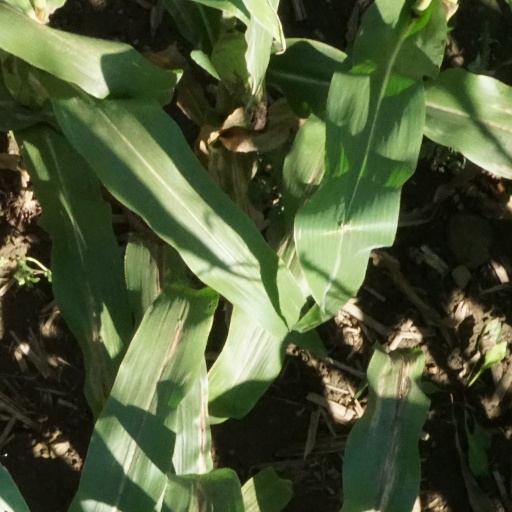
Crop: maize; corn